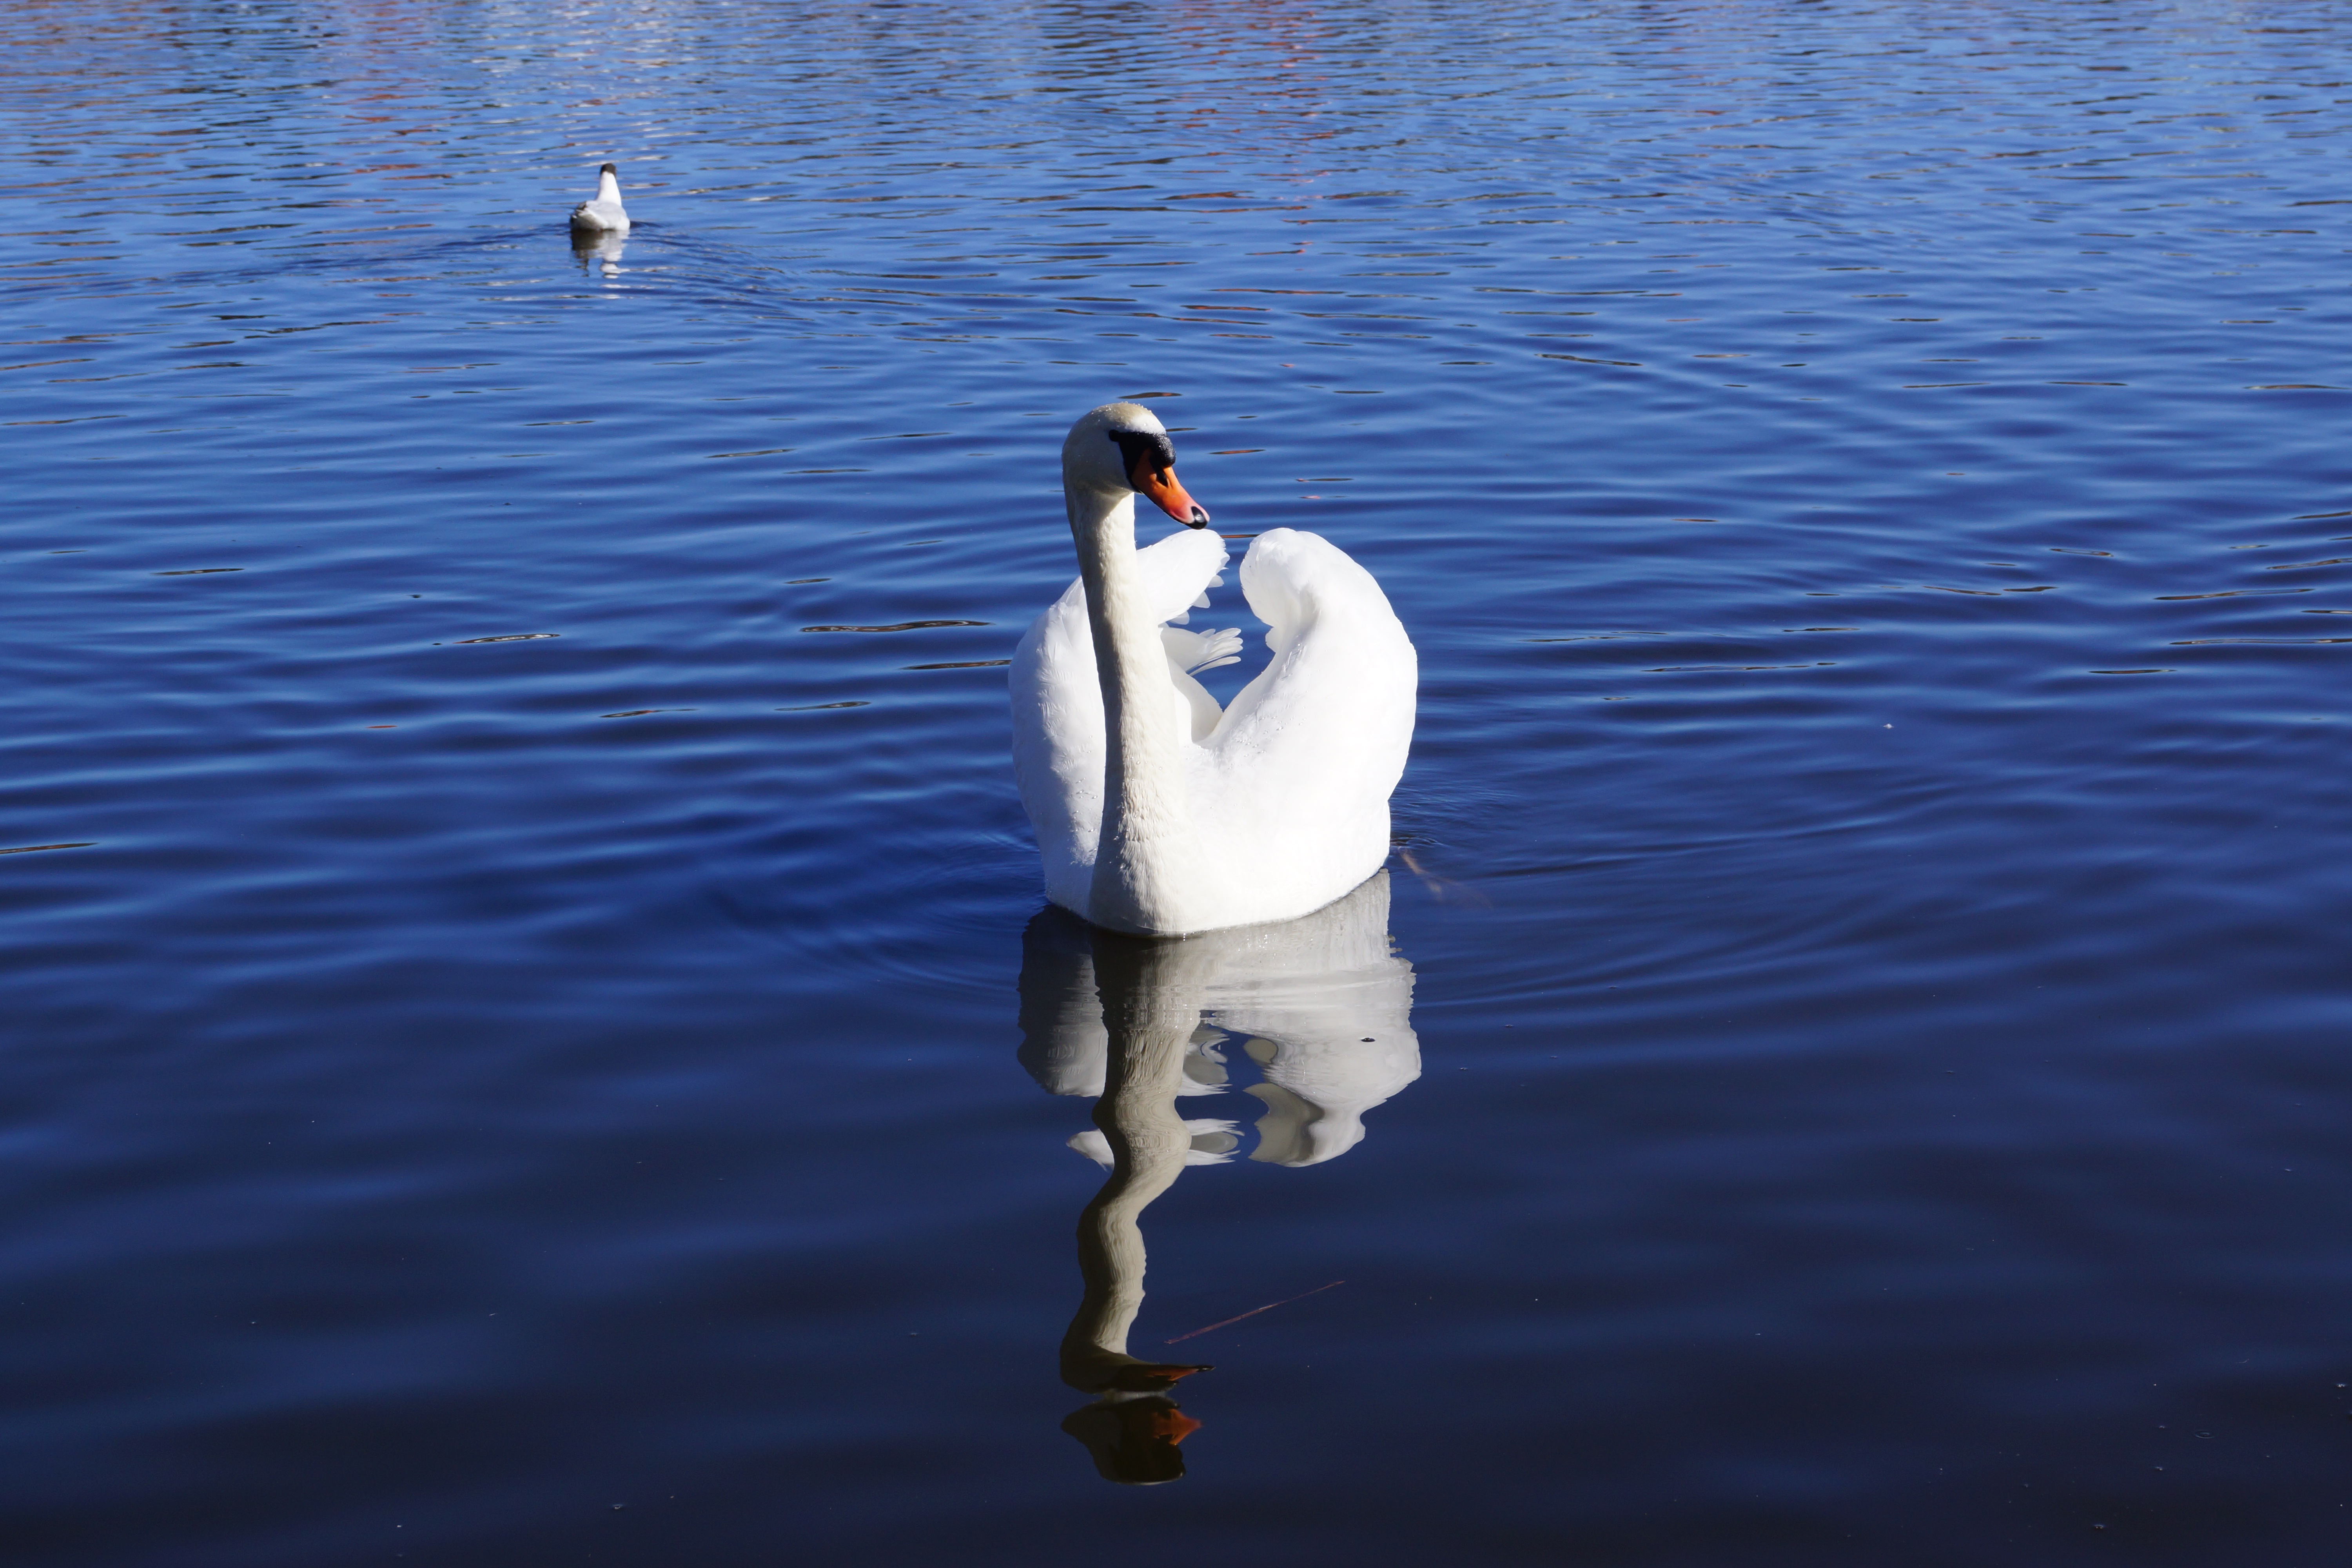
sea, water, nature, bird, wing, lake, swim, zoo, reflection, park, swan, duck, vertebrate, waterfowl, water bird, ducks geese and swans